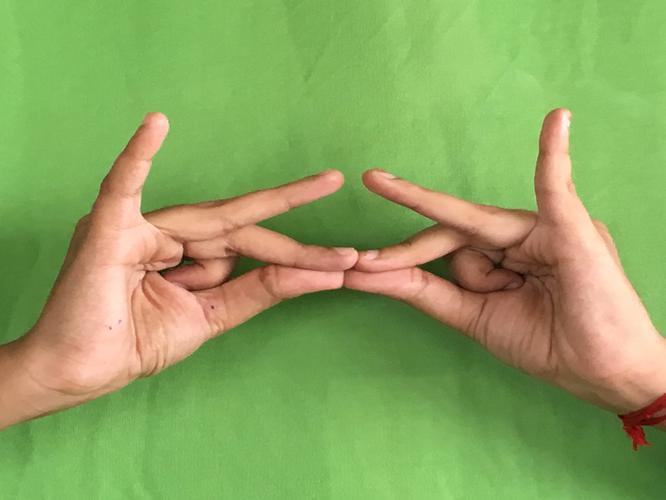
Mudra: Sakata
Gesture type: double_hand